Shankumugham Beach

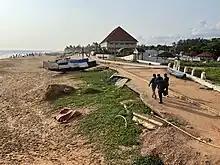
Remains of the Shankumugham airport road after sea erosion

Shankumugham Beach is a beach in Thiruvananthapuram district of Kerala, south India. The beach is on the western side of Thiruvananthapuram and is very close to Thiruvananthapuram International Airport.